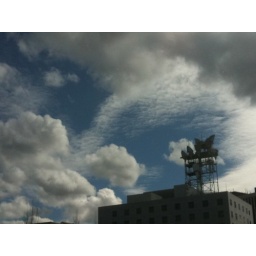
proof: blue sky in portland